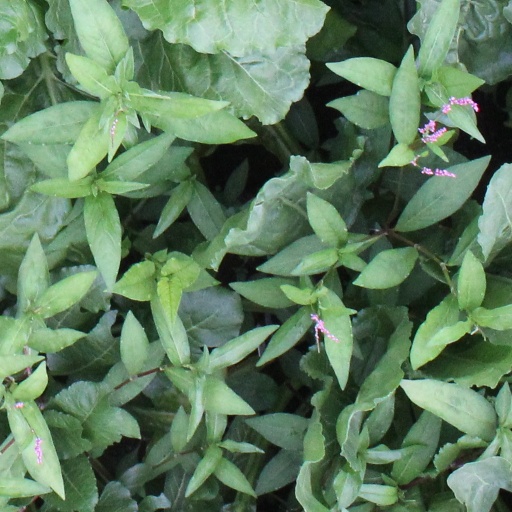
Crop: sugar beet